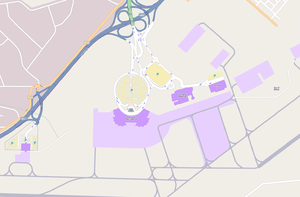
Plan de l'Aéroport Houari Boumediène
L'aéroport international d'Alger-Houari-Boumédiène, anciennement aéroport d'Alger-Maison Blanche, communément appelé « Alger-Houari-Boumédiène », est un aéroport algérien, situé sur la commune de Dar El Beïda à 16 km à l'est d'Alger. Premier aéroport algérien par son importance, il est désigné troisième meilleur aéroport d'Afrique en 2015, classement déterminé par un vote des voyageurs et basé sur l'expérience globale dans l'aéroport.